HaMerotz LaMillion 2

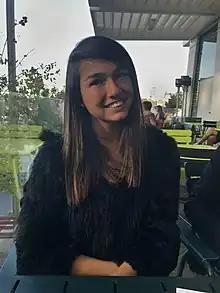
Adel Bespalov

Eleven teams competed on this season. At 18 years old, Adel was the youngest contestant on "The Amazing Race" excluding the American version's "Family Edition". The casting of Firass & Shira led to calls from far-right groups such as Lehava for a boycott of the show due to opposition against interfaith relationships.